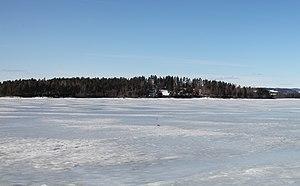
Utøya est une petite île lacustre de Norvège située sur le Tyrifjord, un des principaux lacs du pays, dans la municipalité de Hole du comté de Viken à une trentaine de kilomètres au nord-ouest d'Oslo. Utøya est la propriété de la Ligue des jeunes travaillistes, une organisation de jeunesse affiliée au Parti travailliste norvégien.